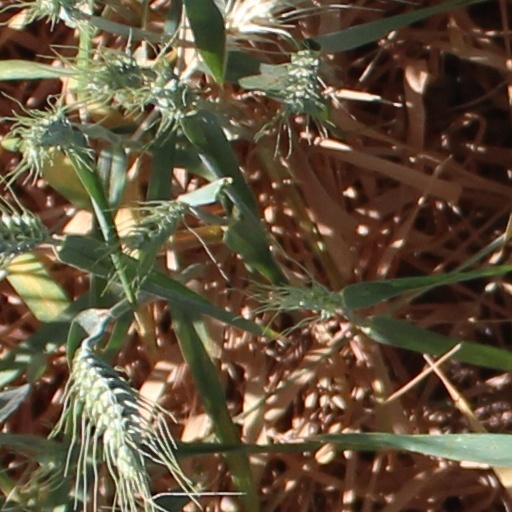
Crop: wheat